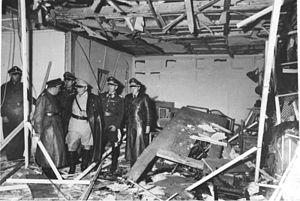
La résistance allemande au nazisme, longtemps méconnue hors d'Allemagne, s'est manifestée sous diverses formes, en provenance de tous les milieux politiques, sociaux et confessionnels, quoique les communistes aient organisé les groupes de résistance actifs les plus importants.
Le complot du 20 juillet 1944 est une tentative d'assassinat visant Adolf Hitler, planifiée par des conjurés civils et militaires souhaitant le renversement du régime nazi afin de pouvoir négocier la fin de la Seconde Guerre mondiale avec les puissances alliées.